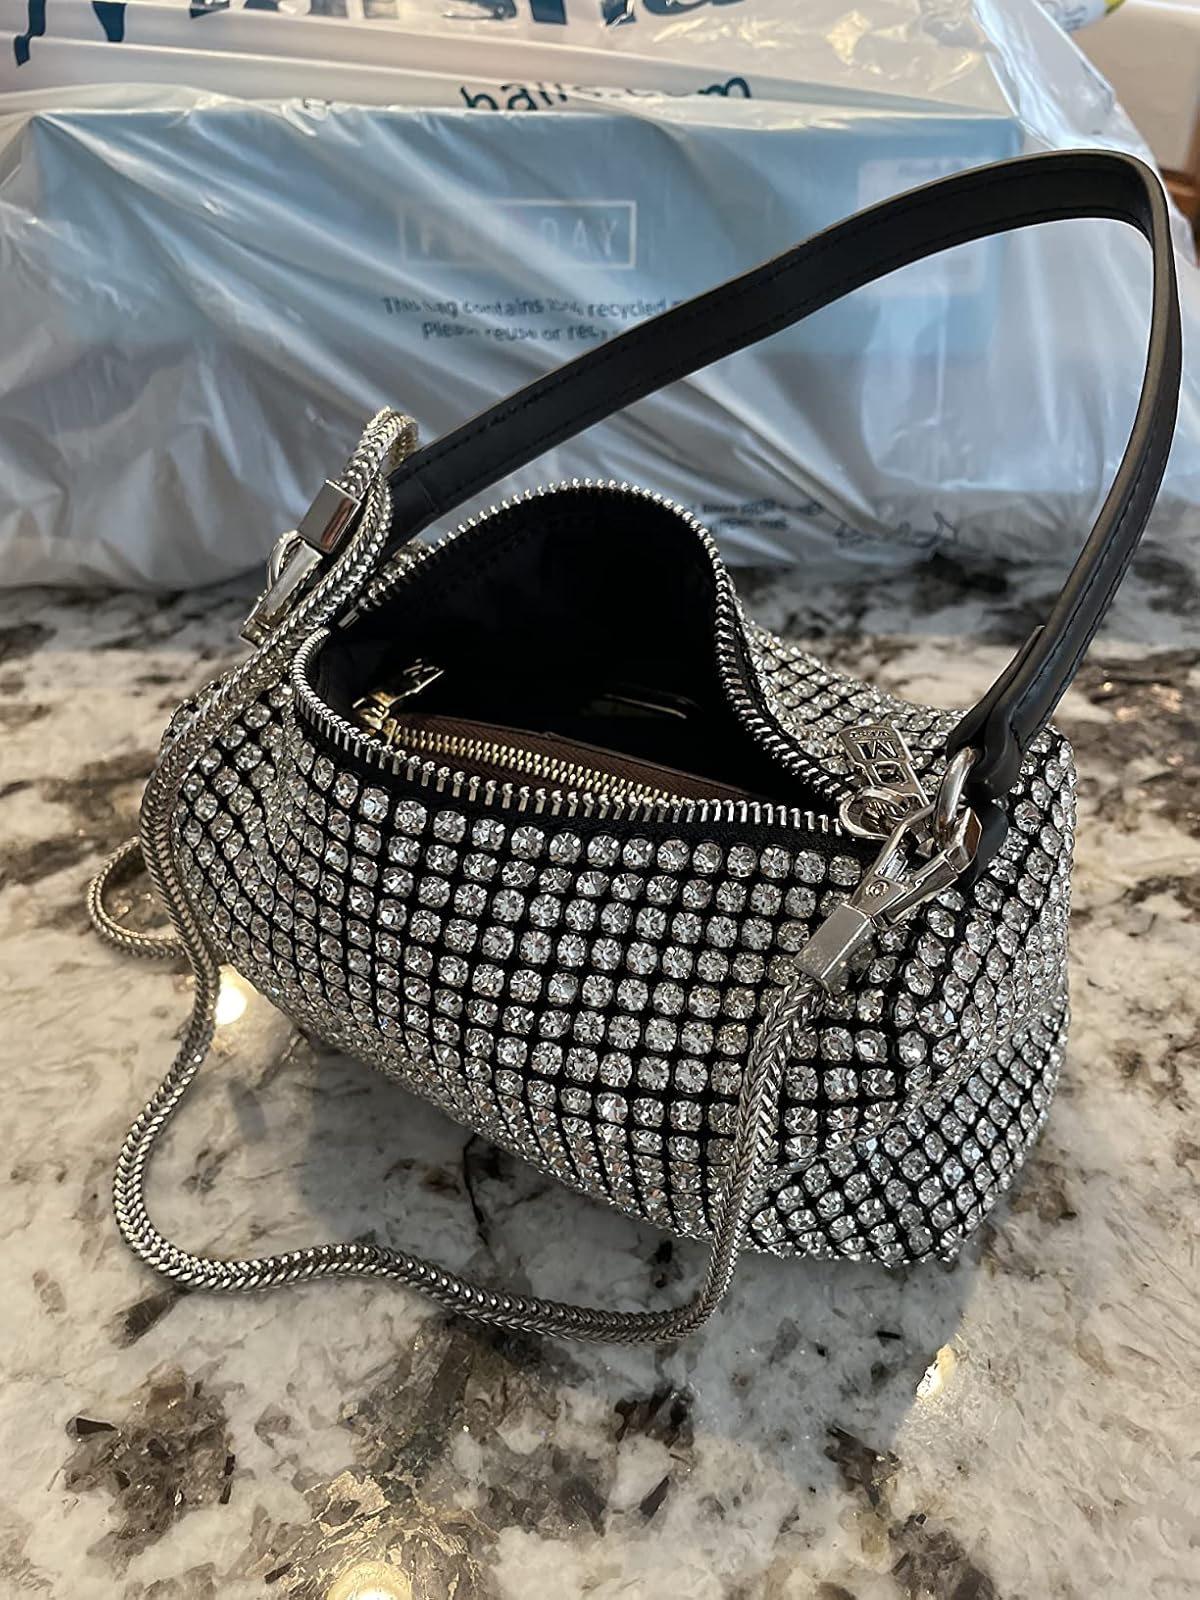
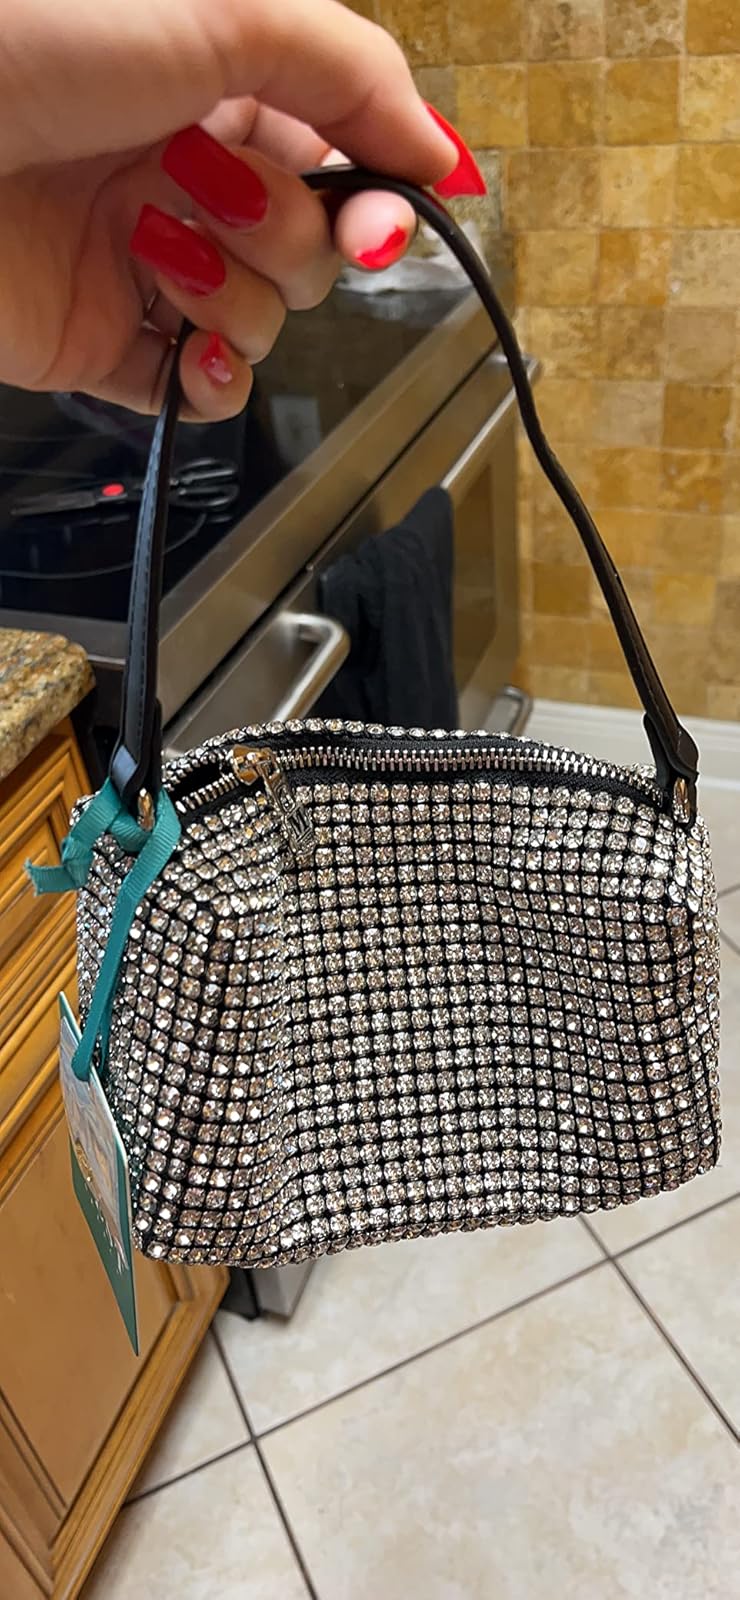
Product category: accessories_handbag
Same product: yes